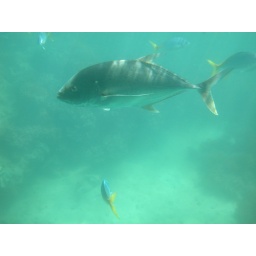
Random fish pictures from my ride in a glass bottom submarine on the Great Barrier Reef